Two Pennies Worth of Violets

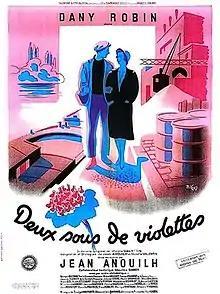

Two Pennies Worth of Violets (French: Deux sous de violettes) is a 1951 French drama film directed by Jean Anouilh and starring Dany Robin, Georges Baconnet and Madeleine Barbulée. It was one of two films directed by the dramatist Anouilh along with "Traveling Light" (1944). It was shot at the Billancourt Studios in Paris. The film's sets were designed by the art director Léon Barsacq.